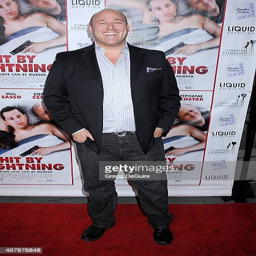
actor arrives at the premiere